Walter Slockie

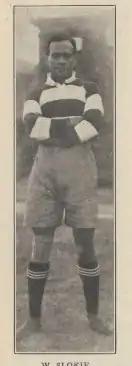
Walter Slockie - 1925

Slockie was of South Sea Islander ancestry. In 1928, Slockie saved an 18-month old child from a well.